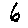
Label: 6